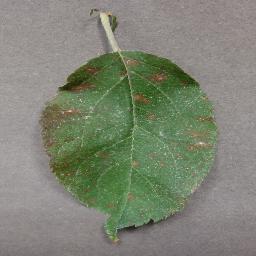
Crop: apple
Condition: cedar_rust